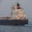
Label: ship